Muses

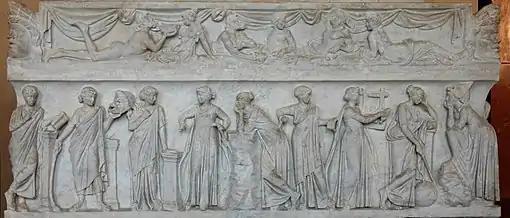

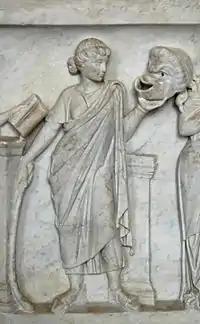
Thalia, Muse of comedy, holding a comic mask (detail from the "Muses Sarcophagus")

According to Pausanias, who wrote in the later second century AD, there were originally three Muses, worshipped on Mount Helicon in Boeotia: Aoide ('song' or 'tune'), Melete ('practice' or 'occasion'), and Mneme ('memory'). Together, these three form the complete picture of the preconditions of poetic art in cult practice.